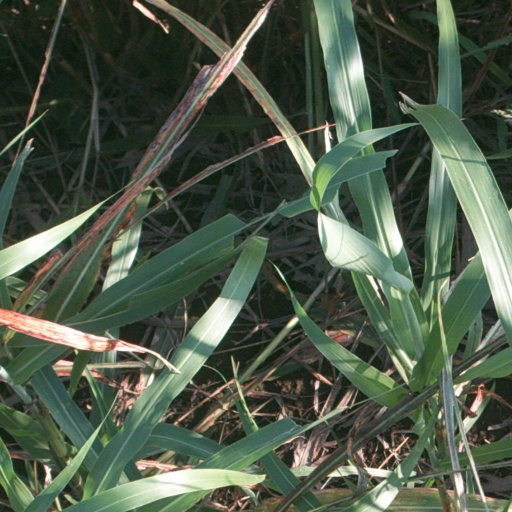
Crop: sorghum